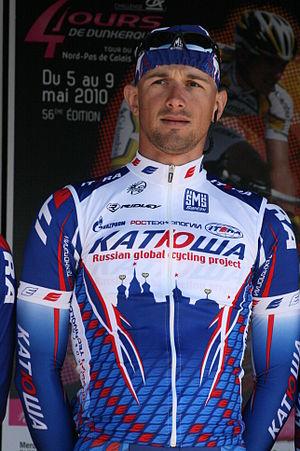
László Bodrogi lors de la présentation des équipes des 4 jours de Dunkerque
László Bodrogi, né le 11 décembre 1976 à Budapest, est un coureur cycliste né hongrois et naturalisé français en 2009. Il a fait ses débuts professionnels en 2000 au sein de l'équipe Mapei. László Bodrogi totalise 26 victoires dans sa carrière professionnelle, la plupart ayant été remportées contre-la-montre. Dans ce type d’épreuve, il a été vice-champion du monde en 2007 et dix fois champion de Hongrie sur route.